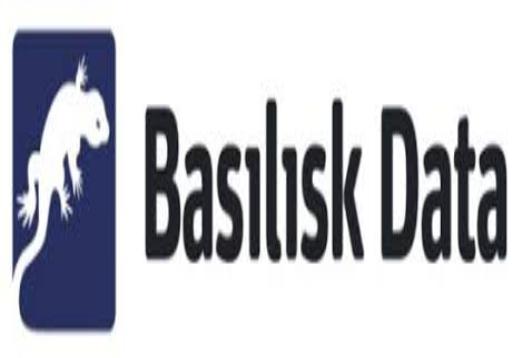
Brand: basilisk
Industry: Others